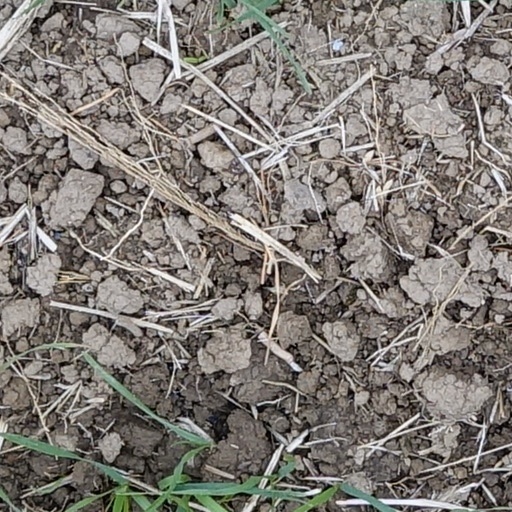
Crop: wheat